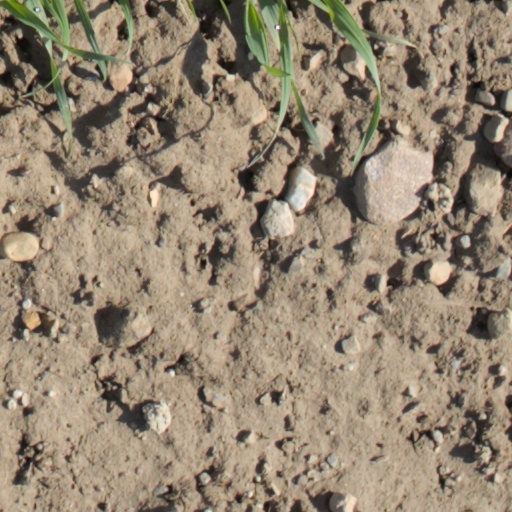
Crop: wheat